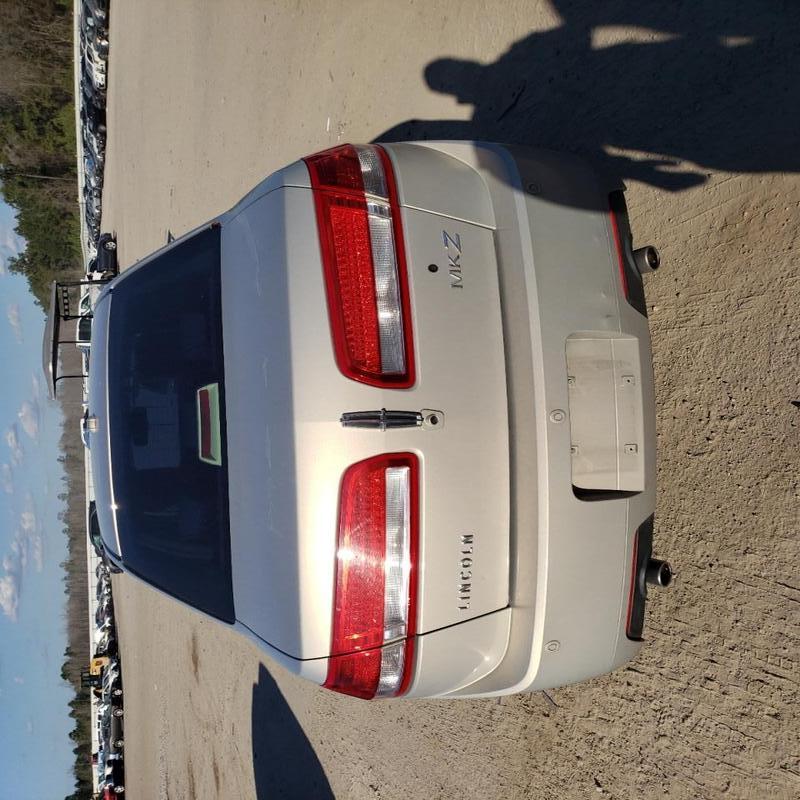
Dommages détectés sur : plaque d'immatriculation arrière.
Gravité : mineur